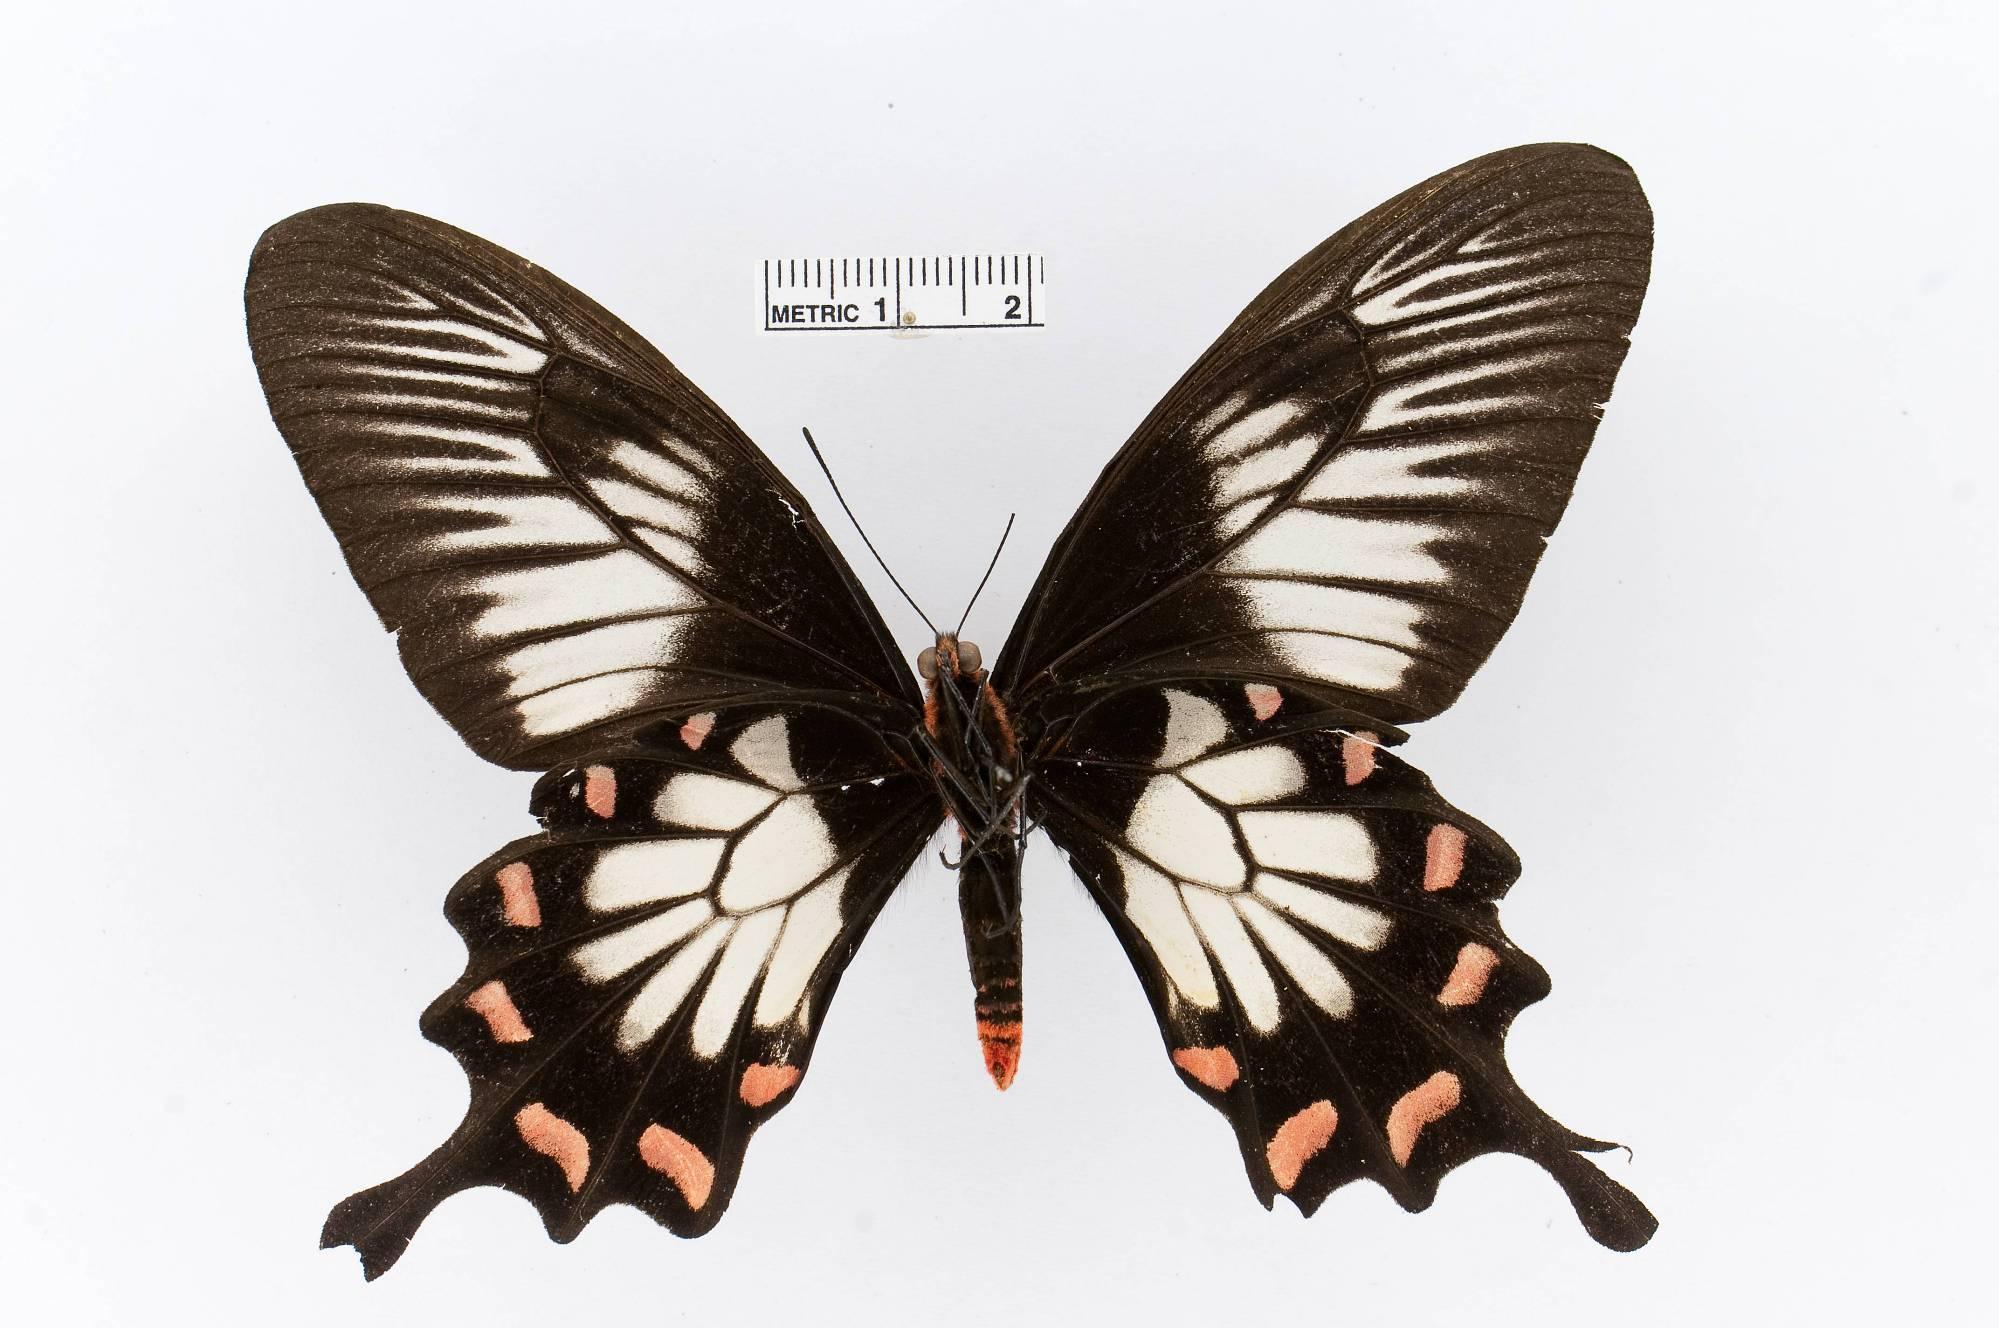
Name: Pachliopta jophon
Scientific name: Pachliopta jophon
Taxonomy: Animalia, Arthropoda, Insecta, Lepidoptera, Papilionidae, Papilioninae
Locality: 2.5 miles northeast of Laksapana, Kandy, Central, Sri Lanka
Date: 26 Sep 1970